William Pitt, 1st Earl of Chatham

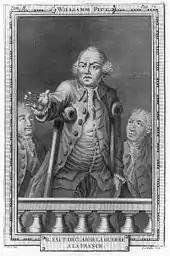
""We must declare war on France"". This curious representation of William Pitt making a speech to Parliament wants to show his absolute opposition to France on colonial problems.

Pitt soon joined a faction of discontented Whigs known as the Patriots who formed part of the opposition. The group commonly met at Stowe House, the country estate of Lord Cobham, who was a leader of the group. Cobham had originally been a supporter of the government under Sir Robert Walpole, but a dispute over the controversial Excise Bill of 1733 had seen them join the opposition. Pitt swiftly became one of the faction's most prominent members.